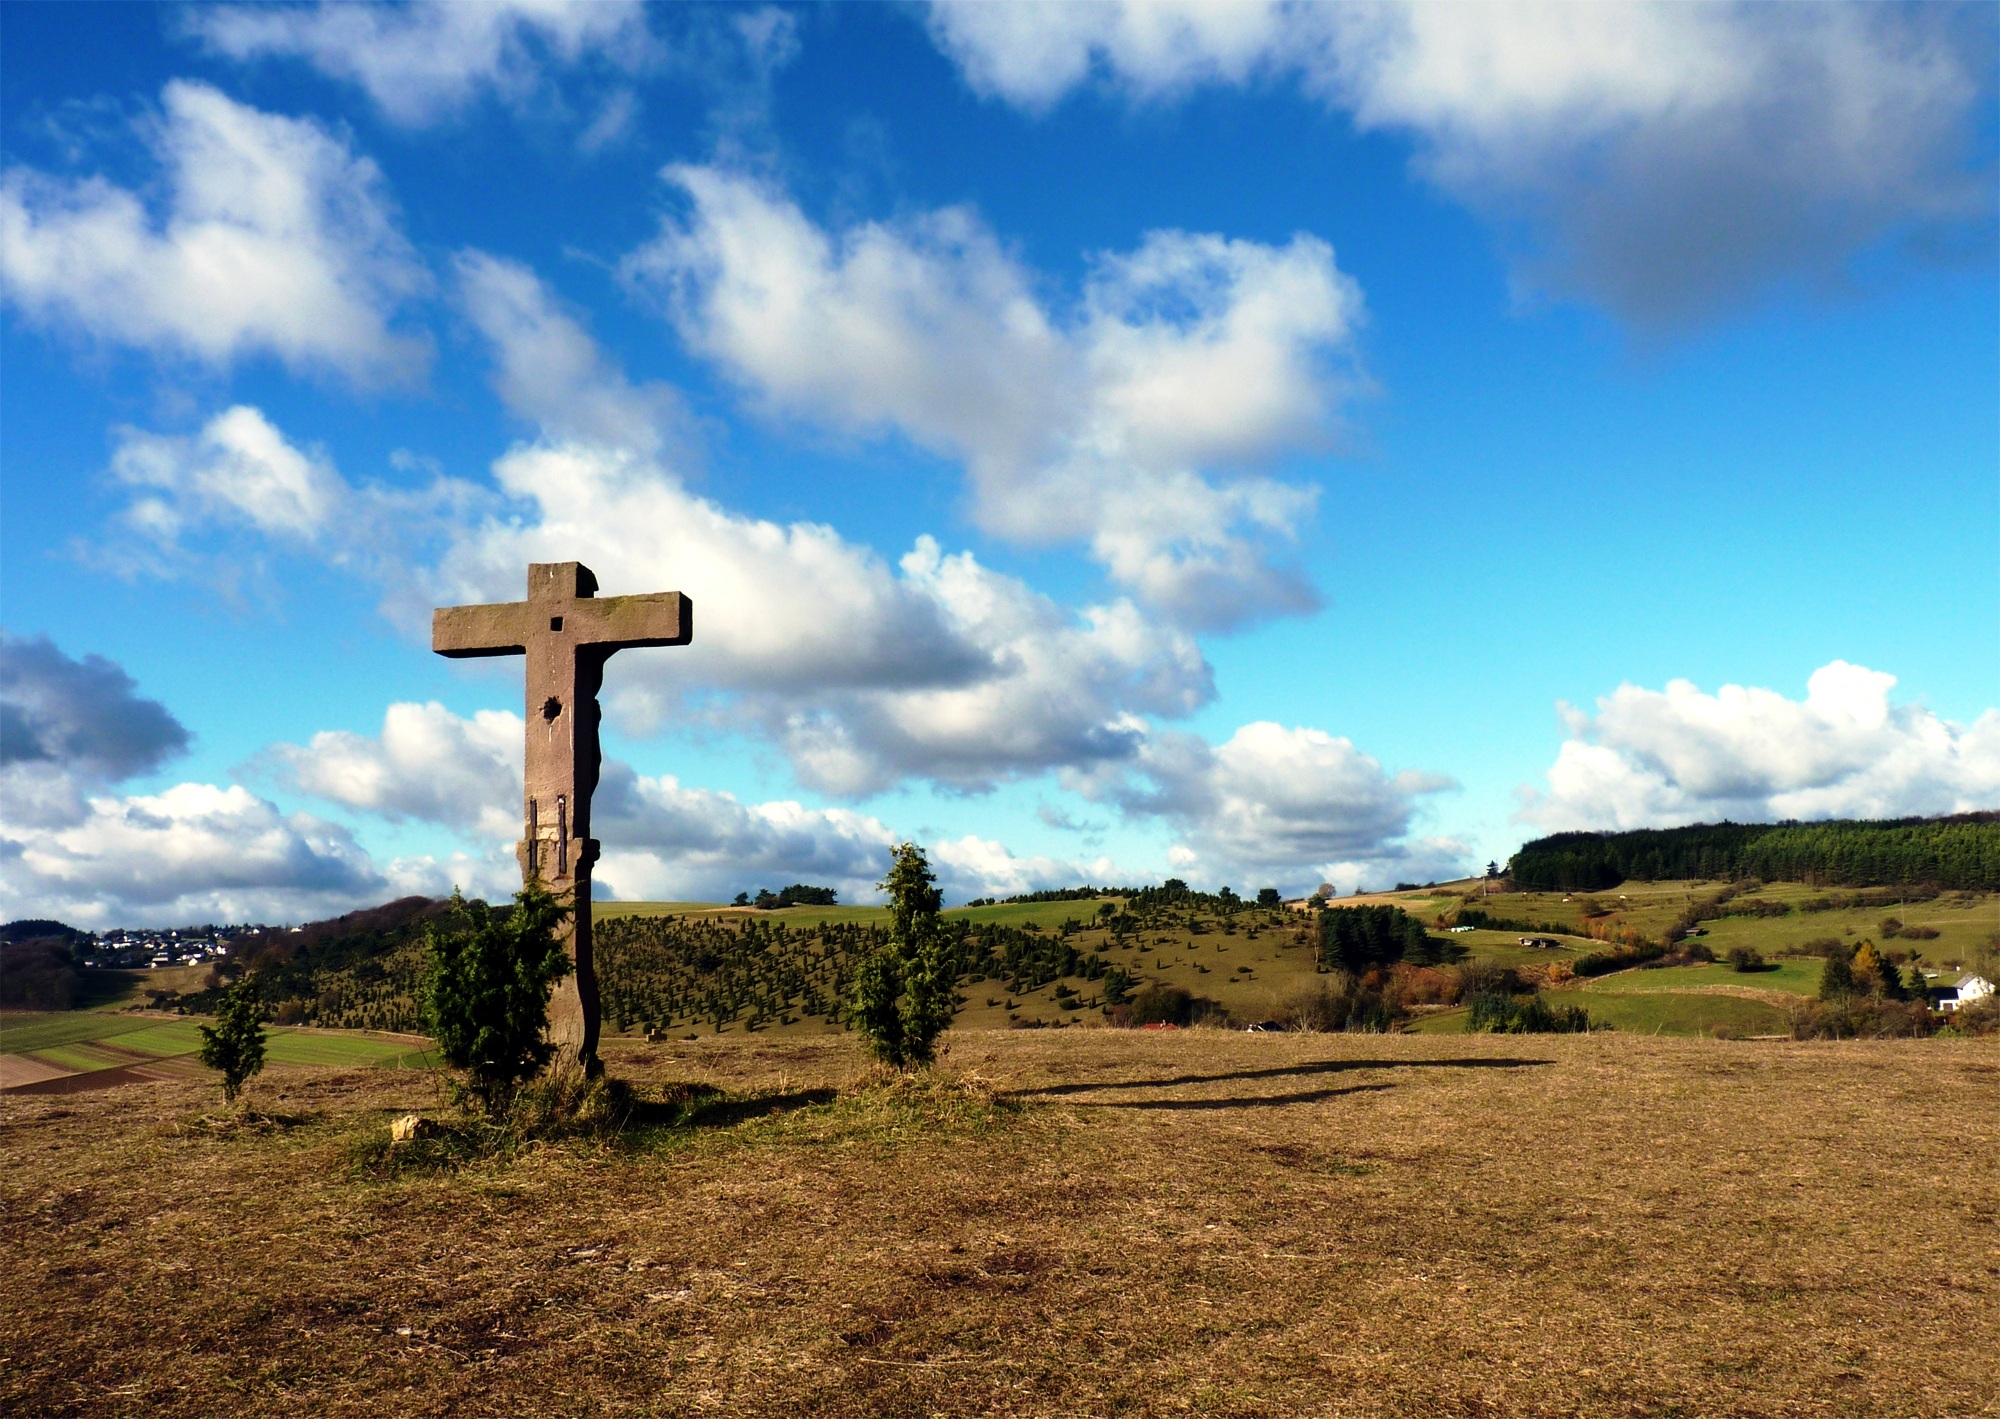
landscape, tree, forest, horizon, mountain, cloud, sky, field, meadow, prairie, hill, wind, cross, agriculture, plain, clouds, grassland, rural area, mountainous landforms